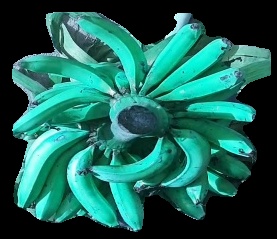
Variety: pachbale
Grade: grade3